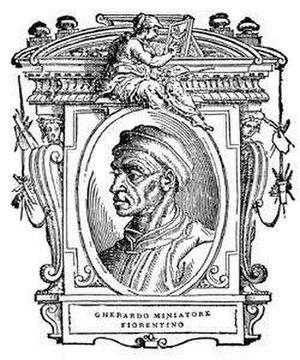
Gherardo di Giovanni del Fora ou Gherardo di Giovanni di Miniato, dit del Fora est un peintre italien, enlumineur, fresquiste et mosaïste de l'école florentine.